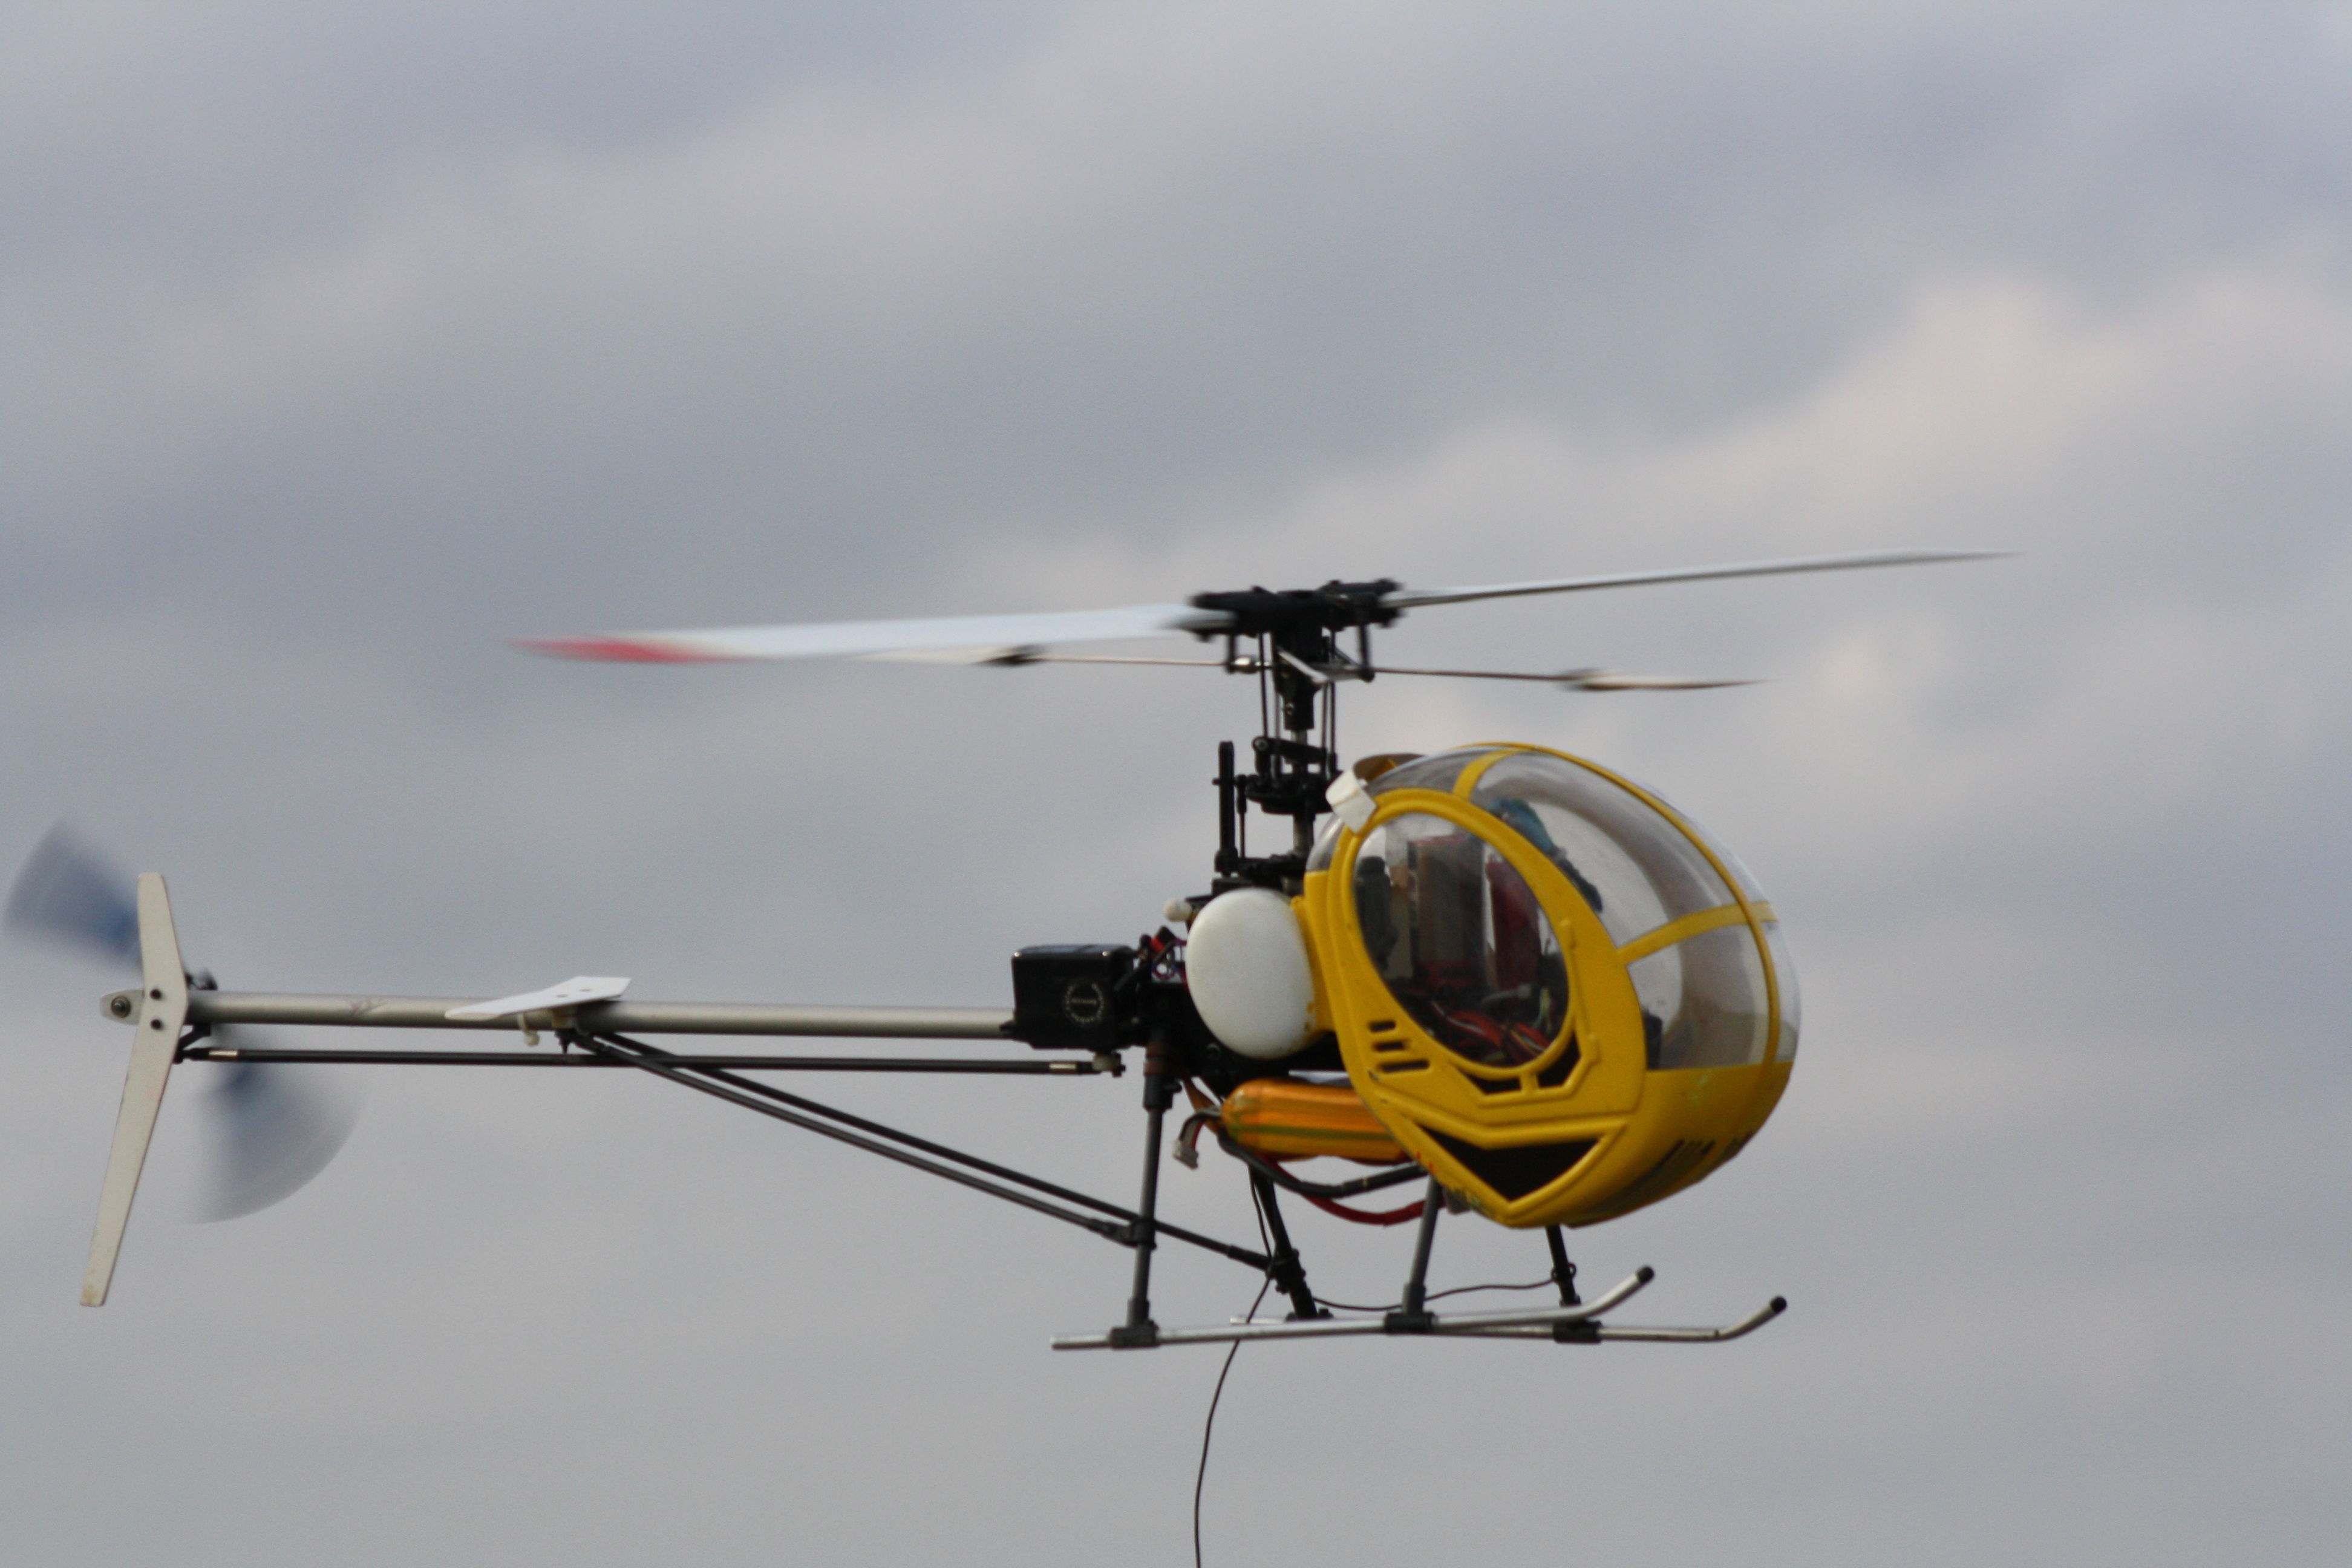
aircraft, model, vehicle, aviation, helicopter, rotorcraft, atmosphere of earth, helicopter rotor, military helicopter, radio controlled helicopter, rc model making, scale model making